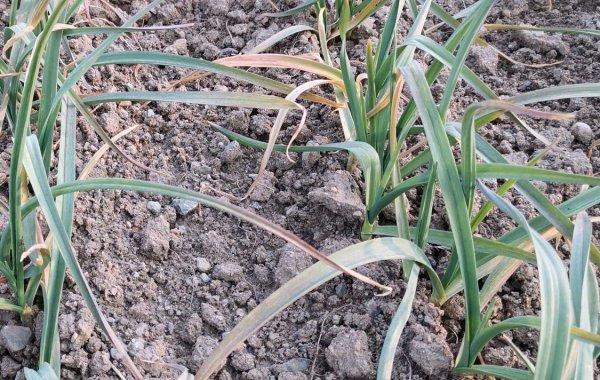
Plant: Garlic
Disease: garlic leaf blight